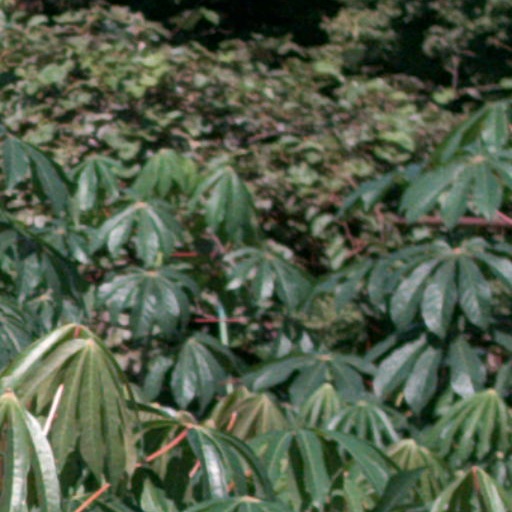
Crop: cassava